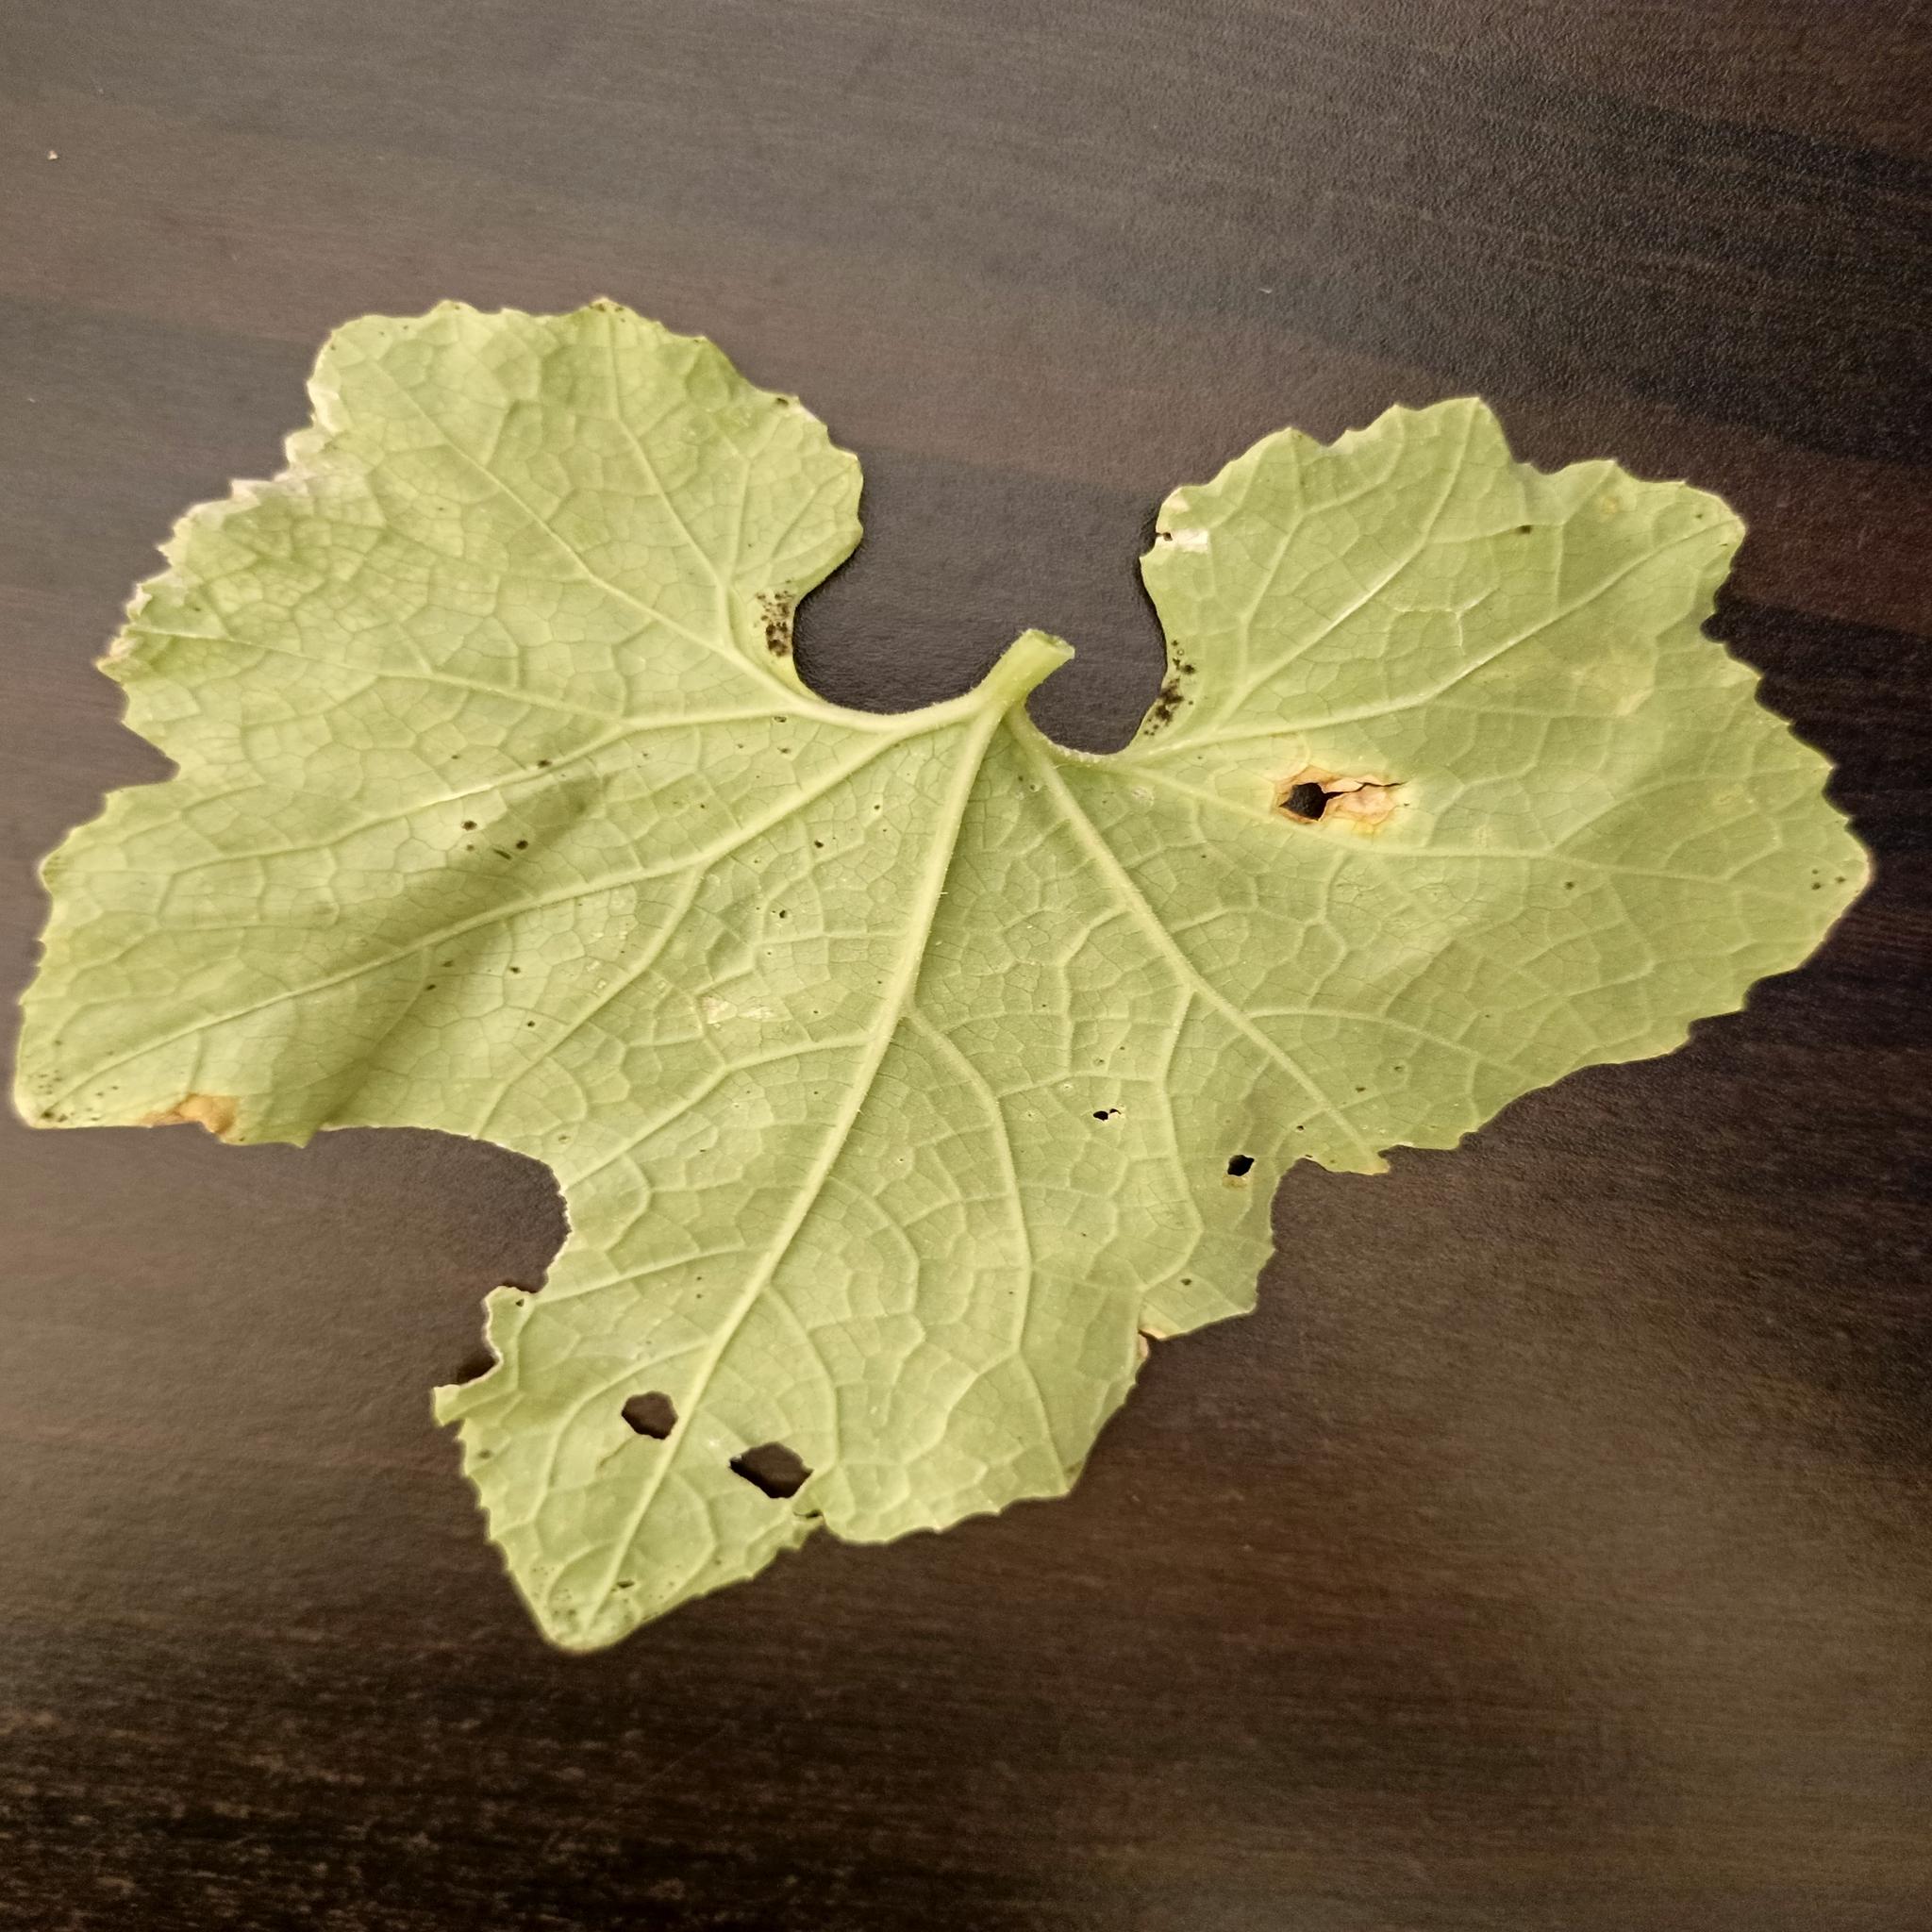
Label: Downy mildew